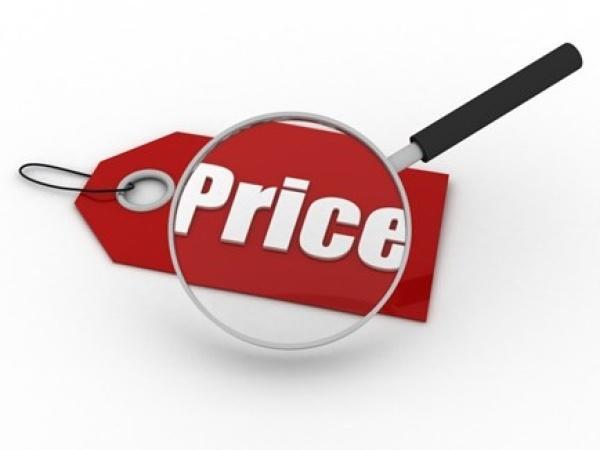
có một cái kính lúp đang soi vào một cái tem mác